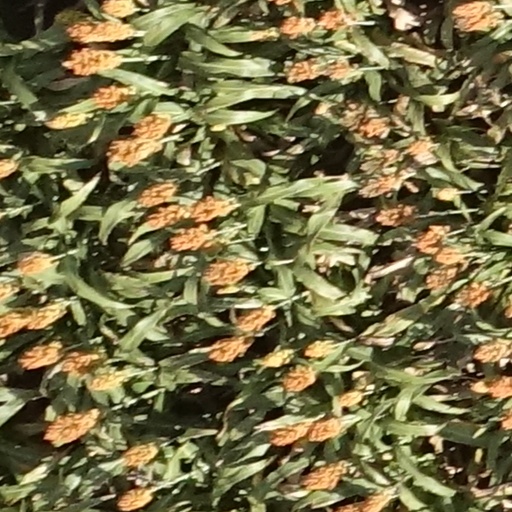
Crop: sorghum